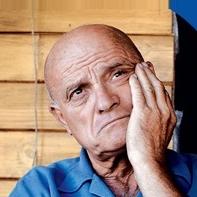
Age: 77